The Car Tour

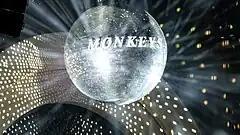
The mirrorball was part of the set designed by Turner for the stage

"NME" Thomas Smith reviewed the band's set at "Reading" positively, saying, "This ain’t quite Nirvana in 1992, but still cements itself as one of the festival’s biggest and busiest sets in recent memory – a reminder of the band’s cross-generational reach." Smith praised the band's ability to blend their most commercial songs with the deep cuts, but noted a lack of crowd interaction. The show only featured two songs from "Tranquility Base Hotel & Casino", which Smith described as "a masterpiece that doesn’t always translate at festival headline sets." Regardless, he thought the band "still happen to be the best in the game." Nacho Sánchez of "El País" thought their set at "Cala Mijas" was "solid" and noted the band's preference for "AM" on their setlist, Sánchez was also mindful of their mix of "teenage rock" and the slower 70's-infused sound of their latest albums. He though the maturity "looked great on the band", and that the crowd was very much enjoying the show. While reviewing one of their nights at Sidney Myer Music Bowl, Sian Cain of "The Guardian" said, "There are few frontmen touring today who lean into the theatrics of rockstardom as effortlessly as Alex Turner". She thought that songs from "The Car" seemed out of place with the rest of their setlist, adding, "they sound less like Arctic Monkeys, more like Alex Turner featuring Arctic Monkeys", she also lamented the decision to play the album without strings on stage, which she felt "strips back some of its seductive opulence". Cain was more forgiving of the overall performance, describing the band and its touring members as "polished", noting "when every note sounds so spot on, who truly cares?" and thought towards the end, Turner's warmth shone, as he reveled in the applause and blew kisses to the crowd. Their show at The Domain was named "one of the defining concerts of this Sydney summer." by Shamim Razavi of "The Sydney Morning Herald", in that same review they were described as "two distinctly different bands: one the spiky, cheeky Northerner purveyors of rhythm-driven perfect post-pop punch; the other a mature, measured melodic act of perfect poise," united by "keen intelligence, both lyrically and musically, and the charismatic persona of frontman Alex Turner." Nevertheless, Razavi thought the union was not as "coherent" as choosing one style over the other.